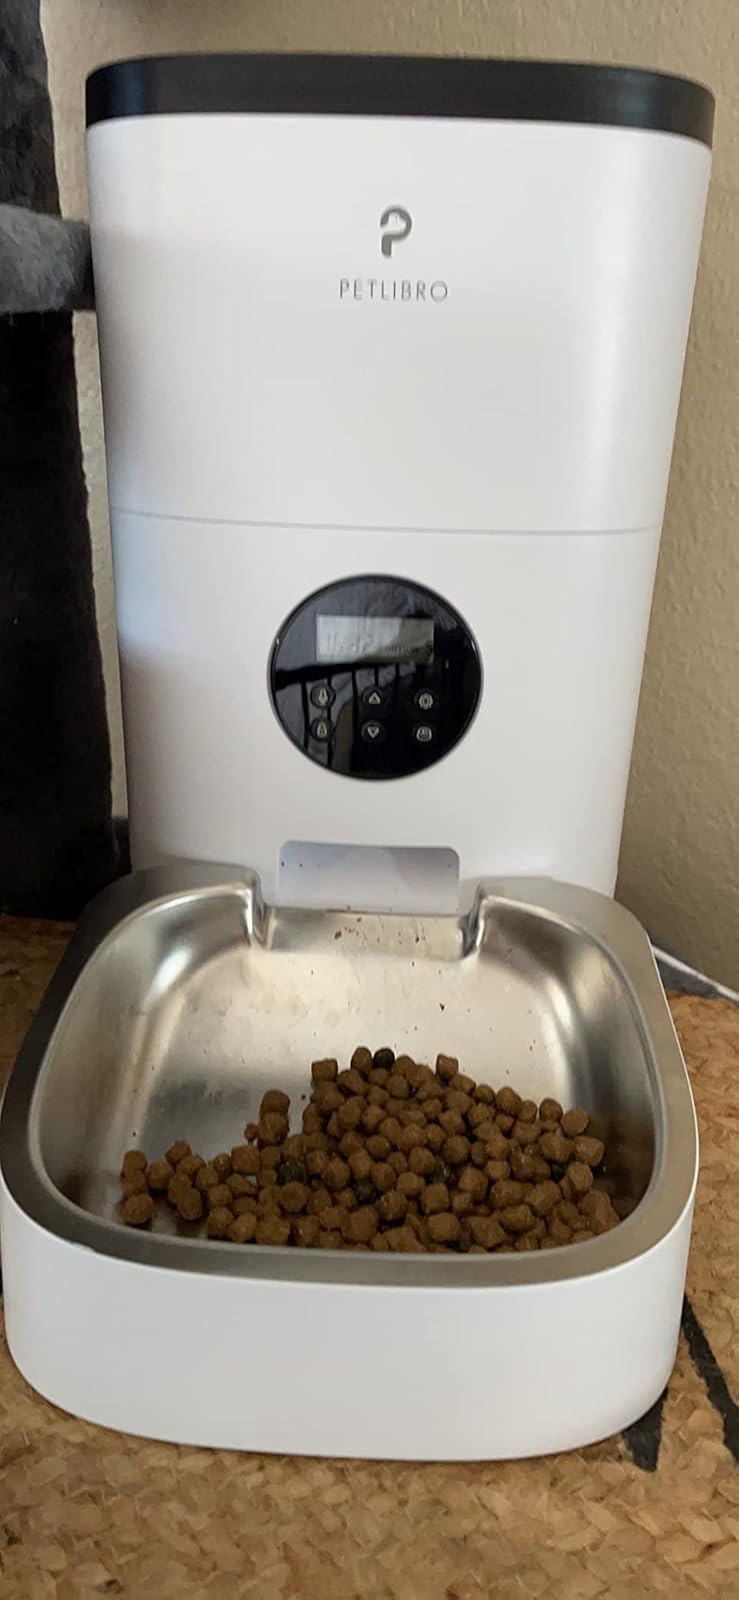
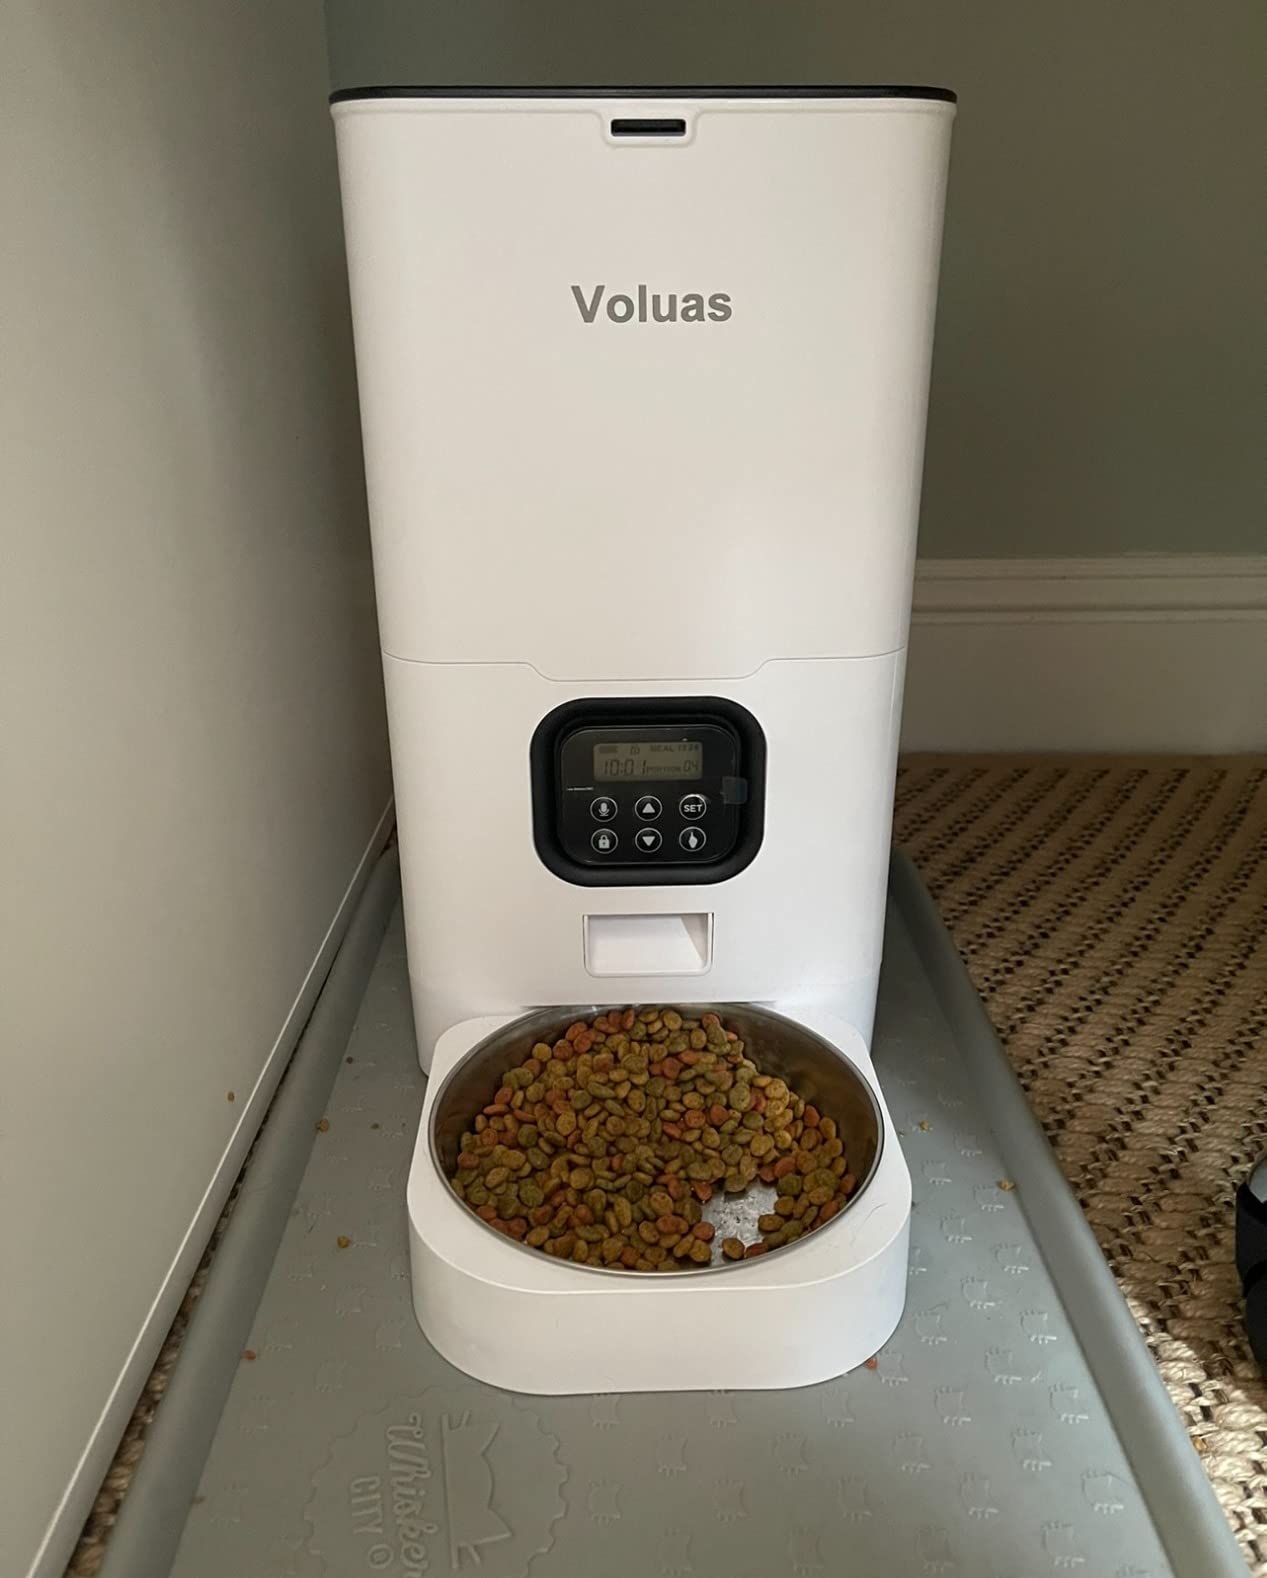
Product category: items_feeder
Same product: no